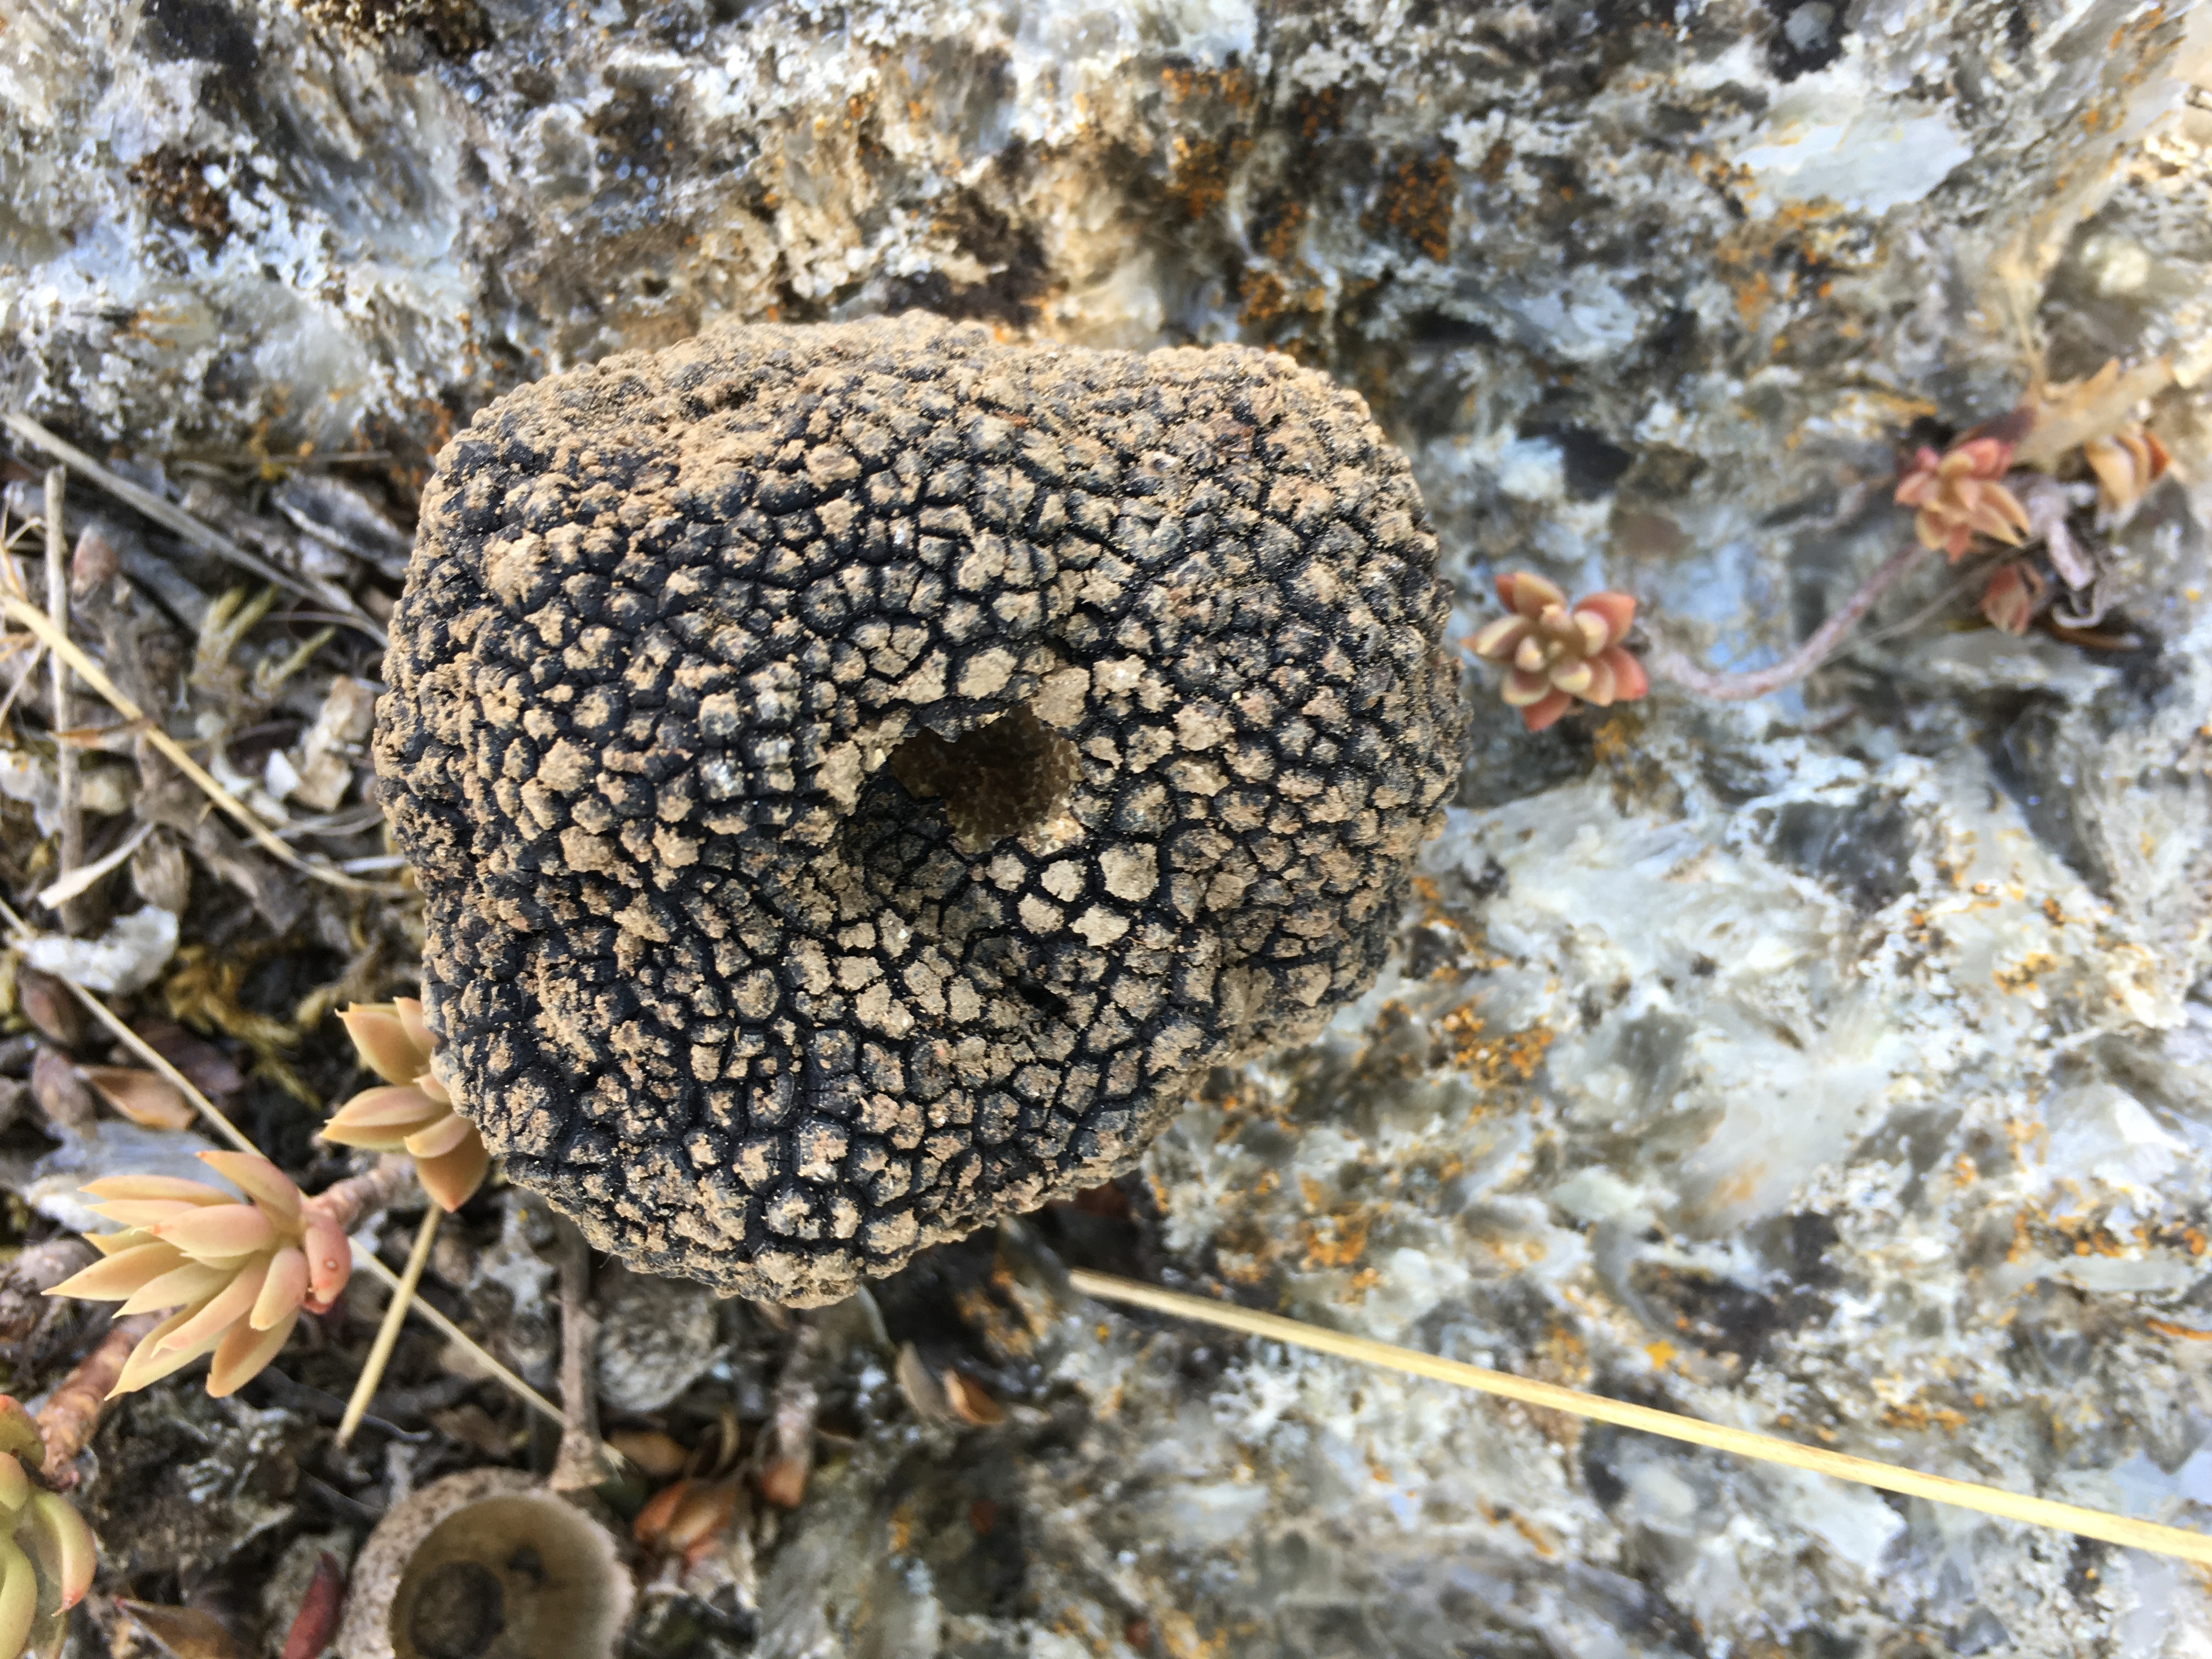
nature, flower, stone, wildlife, insect, fauna, invertebrate, bee, sicily, macro photography, truffle, honey bee, membrane winged insect